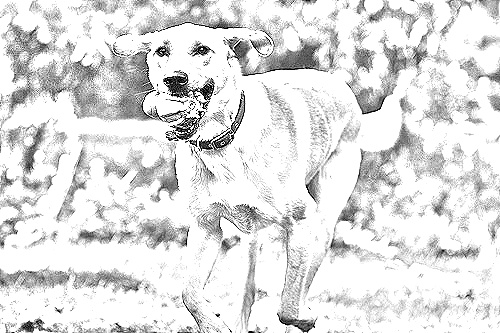
Portrait style: Sketch Portrait